List of heated tobacco products

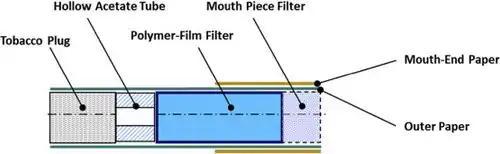
TCross-sectional view of a tobacco stick (tobacco sheets wrapped in paper).

There are a variety of products colloquially called heated tobacco products and heated tobacco products that do not appear to fit easily into universally agreed upon product categories. Products currently sold in global markets may function in various ways. For example, these products heat to various temperatures, can contain dry, moist, or liquid tobacco ingredients, and appear in a wide variety of shapes.